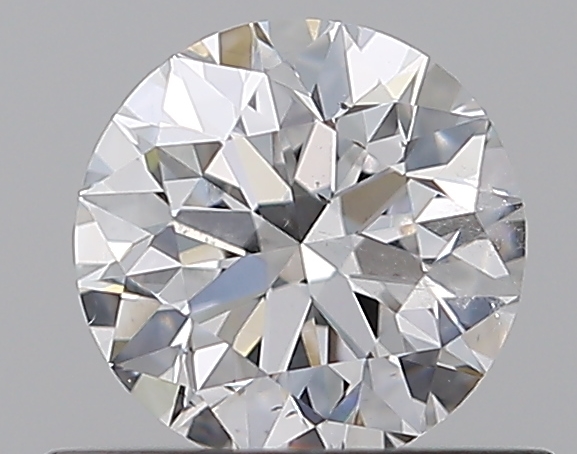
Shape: round
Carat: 0.55
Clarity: SI1
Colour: D
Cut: EX
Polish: EX
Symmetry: EX
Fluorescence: N
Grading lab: GIA
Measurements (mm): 5.18 x 5.21 x 3.27